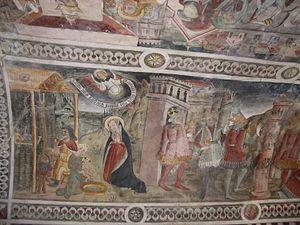
Chapelle Saint Sebastien, Fresques de Giovanni Baleison, Marmora, Maira Valley, Italy